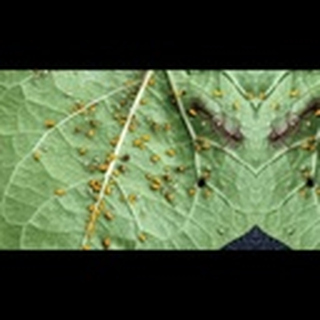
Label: cotton_aphids